NSB Class 73

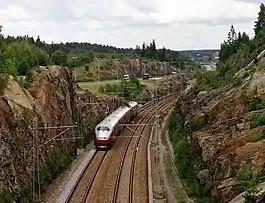
B-series train near Vestby on the Østfold Line

In mid-September, the press announced that on 8 May 1996 NSB had agreed that Class 71's axles could receive a steel quality substandard to European standard and recommendation from the International Union of Railways. The reason was that the class would have a much higher weight than planned, and that this would cause the trains to operate more slowly and thus not be able to reach the airport in the desired 19 minutes. Class 73 inherited the same axle quality from the Class 71 order. On 11 September, Adtranz accepted responsibility for the axle problems, and stated that they would replace all axles free of charge, an operation which would cost them NOK 70 million. In October, Adtranz announced that they would also replace all the wheels on both classes. NSB was spending NOK 1.5 million on brake discs and brake shoes per month. The parties continued to disagree on the size of compensation Adtranz should give NSB, with NOK 100 million separating the two. In July, NSB replaced DNV with CorrOcean as their inspection supplier for the class. NSB stated that this halved the cost of the inspections. The same month, Bombardier Transportation, who by then had taken over Adtranz, stated that they were going to replace the bogie frames for all the Class 71 and 73, as well as Class 93 trains, as part of the compensation deal with NSB.